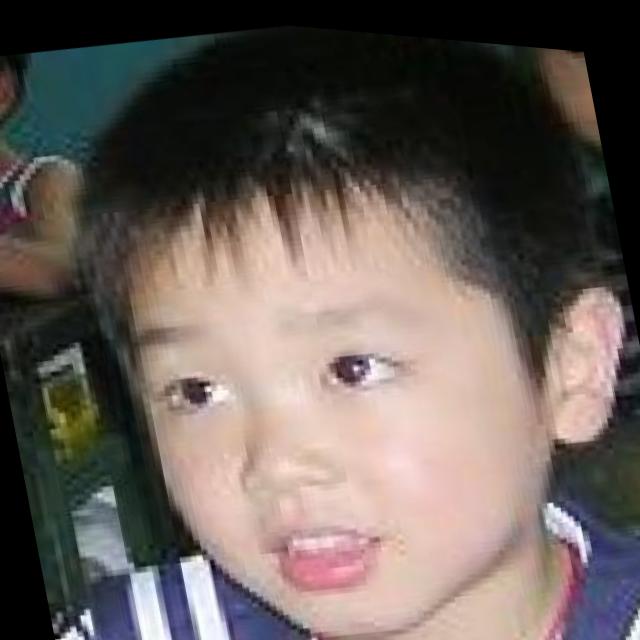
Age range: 0-12